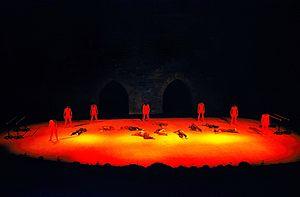
Maurice Béjart, Messe pour le temps présent, Festival d'Avignon 1968
La fin du XIXᵉ siècle et le début du XXᵉ se caractérisent par une remise en question dans le domaine théâtral. C'est dans cette mouvance que Jean Vilar aménage le T.N.P. et investit des lieux ouverts pour le Festival d'Avignon.
La Messe pour le temps présent est une suite de danses composée par Pierre Henry et Michel Colombier, sur commande de Maurice Béjart pour sa création chorégraphique, lors du festival d'Avignon de 1967, dans la cour d'honneur du palais des papes, avec le Ballet du XXᵉ siècle. Le ballet sera dédié au danseur Patrick Belda, tué dans un accident de voiture alors que les répétitions avaient commencé. La pièce revient au festival d'Avignon de 1968 pour 19 représentations et suscite un retentissement considérable.